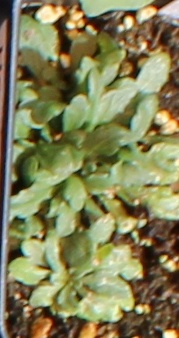
Label: Horseweed